Dumbarton Bridge (California)

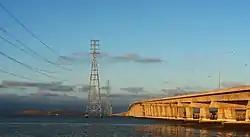
The Dumbarton Bridge and its adjacent powerline towers

The Dumbarton Bridge is the southernmost of the highway bridges across San Francisco Bay in California. Carrying over 70,000 vehicles and about 118 pedestrian and bicycle crossings daily (384 on weekends), it is the shortest bridge across San Francisco Bay at . Its eastern end is in Fremont, near Newark in the San Francisco Bay National Wildlife Refuge, and its western end is in Menlo Park. Bridging State Route 84 across the bay, it has three lanes each way and a separated bike/pedestrian lane along its south side. As with the San Mateo–Hayward Bridge to the north, power lines parallel the bridge.